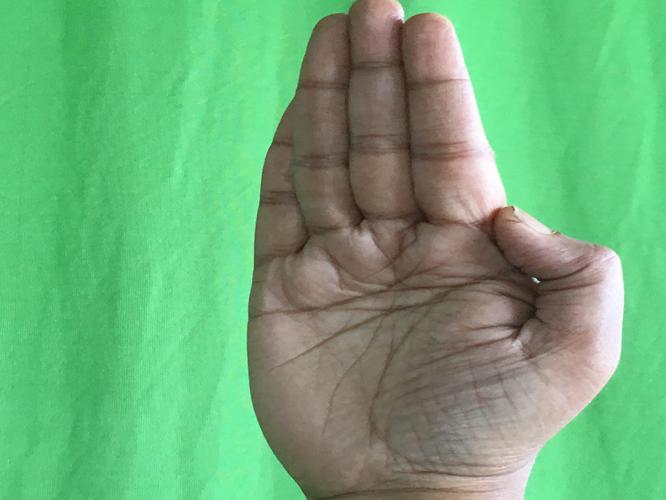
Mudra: Pathaka
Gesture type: single_hand